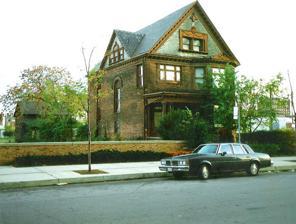
Building: Robert M. and Matilda (Kitch) Grindley House
Country: United States of America
Year built: 1897
Historic house in Michigan, United States United States historic place Robert M. and Matilda (Kitch) Grindley House U.S. National Register of Historic Places 123 Parsons before it was demolished Location 123 Parsons Street Detroit , Michigan Coordinates 42°20′51″N 83°3′39″W / 42.34750°N 83.06083°W / 42.34750; -83.06083 Architect Putnam and Moore Architectural style Colonial Revival Demolished 1998 MPS Cass Farm MPS NRHP reference No. 97001475 Added to NRHP December 01, 1997 The Robert M. and Matilda (Kitch) Grindley House was a private residence located at 123 Parsons Street in Detroit , Michigan . It was listed on the National Register of Historic Places in 1997, but was subsequently demolished. Significance The Robert and Matilda Kitch Grindley House was constructed in 1897 as a single-family dwelling for the Grindley family. The house is significant because of its association with the Grindley family. Three of the Grindleys (Robert McBride, Sarah, and Joseph) made significant contributions to the surrounding community, including participating in various churches and in the social development of local youth. Parking lot where this building once stood, photographed in 2008 Robert McBride Grindley married Matilda Kitch in 1891. Robert was president of City & Suburban Homes Company, Ltd., and was involved in much of the subdivision of what is now Detroit's western and northwestern sections. The company helped manufacturers locate plant sites, found temporary and permanent homes for their workers, and pioneered and an easy payment plan, enabling hundreds of people to buy their own homes. Robert was also a key influence in the establishment of the Boys Club of Detroit and was a Charter Member of the Detroit Board of Commerce. He died in 1946. Sarah A. Grindley opened several Sunday schools and a camp, and was godmother to many children whose fathers were factory workers. She died in 1945. Joseph Grindley was known as a philanthropist; he founded a camp for under-privileged children and worked with a number of children's clubs. When Joseph died in 1961, the Grindley home was sold out of the family to Harold and Marie Corbett, which they left to their daughter Charlene Corbett in 1986, and was later sold to The Detroit Symphony Orchestra Hall, in 1997. The Detroit Symphony Orchestra Hall decided to demolish the home to make room for a parking structure in 1998. Description The house was a 2 + 1 ⁄ 2 -story brick building, built in a Colonial Revival style with Classical detailing. The large gable on the front façade was covered in slate, and embellished with console brackets, scalloped trim, a carved oculus encircled by a frame and voussoirs, and a large two-part lattice window. The window was originally contained in an ornate surround, with a sill supported by modillions, colonettes, and a lintel with carved swags topped with a shell motif. Side dormers with a central lunette, also faced with slate, crossed the slate roof. References